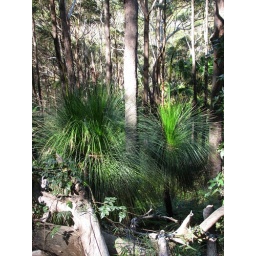
Native Australian Grass Trees in flower also called Black Boys due to the long black flower spike they produce.